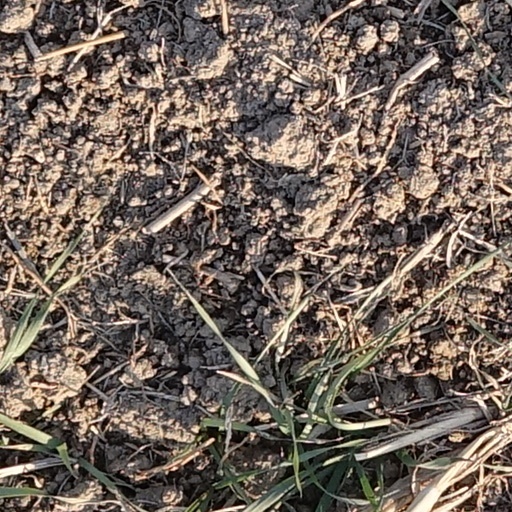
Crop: wheat